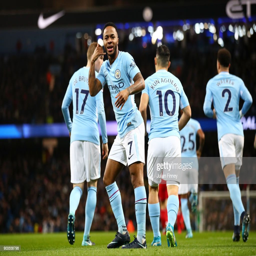
soccer player celebrates after scoring his sides first goal during the match .